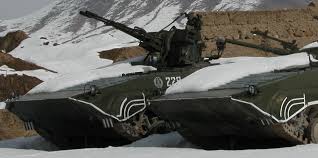
Label: BMP